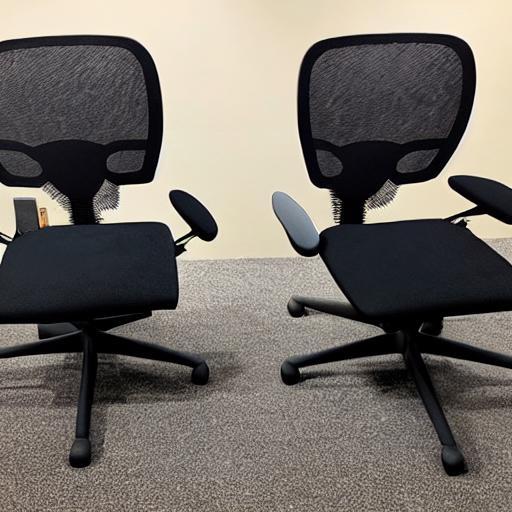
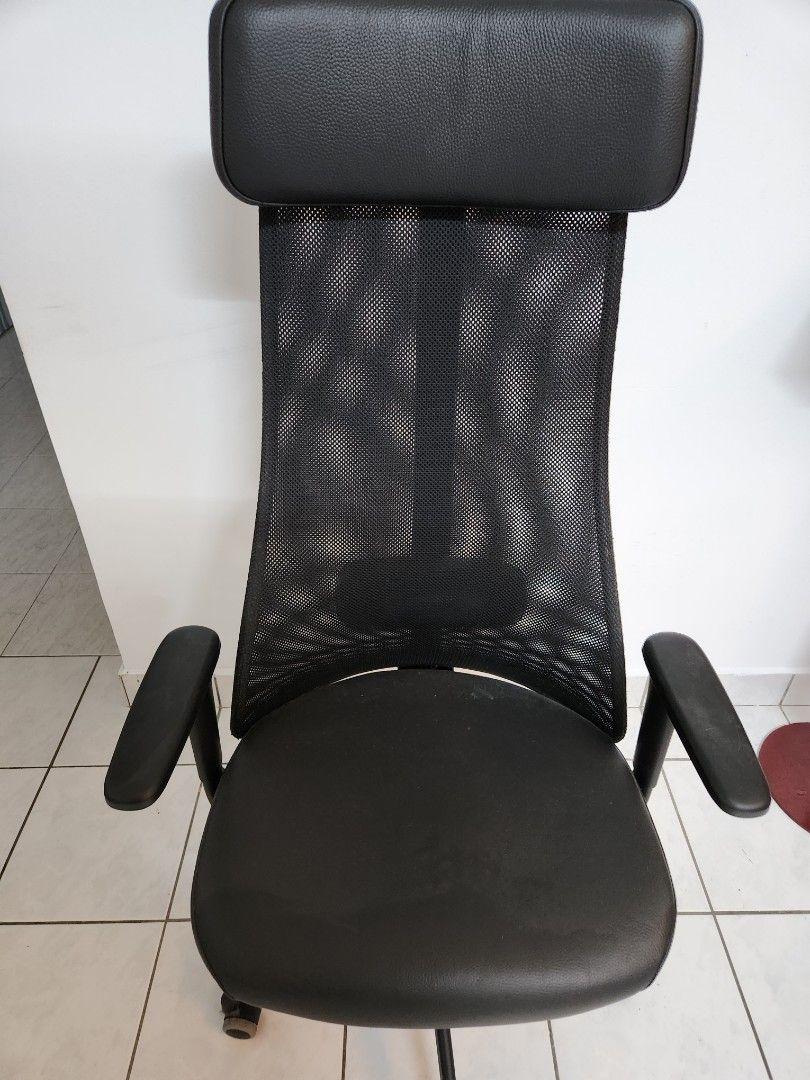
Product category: items_chair
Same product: no